Józef Mikołaj Potocki

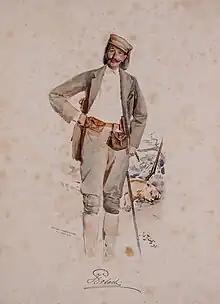
Potocki hunting in Somaliland

Józef Mikołaj Kazimierz Marian Alfred Jakub Potocki (8 September 1862 – 25 August 1922) was a Polish nobleman, hunter, traveller and writer. A collector of books, paintings and hunting trophies, he also bred Arabian horses on his Pilawin estate and worked on reintroducing European bison into Ukraine on his hunting estate.